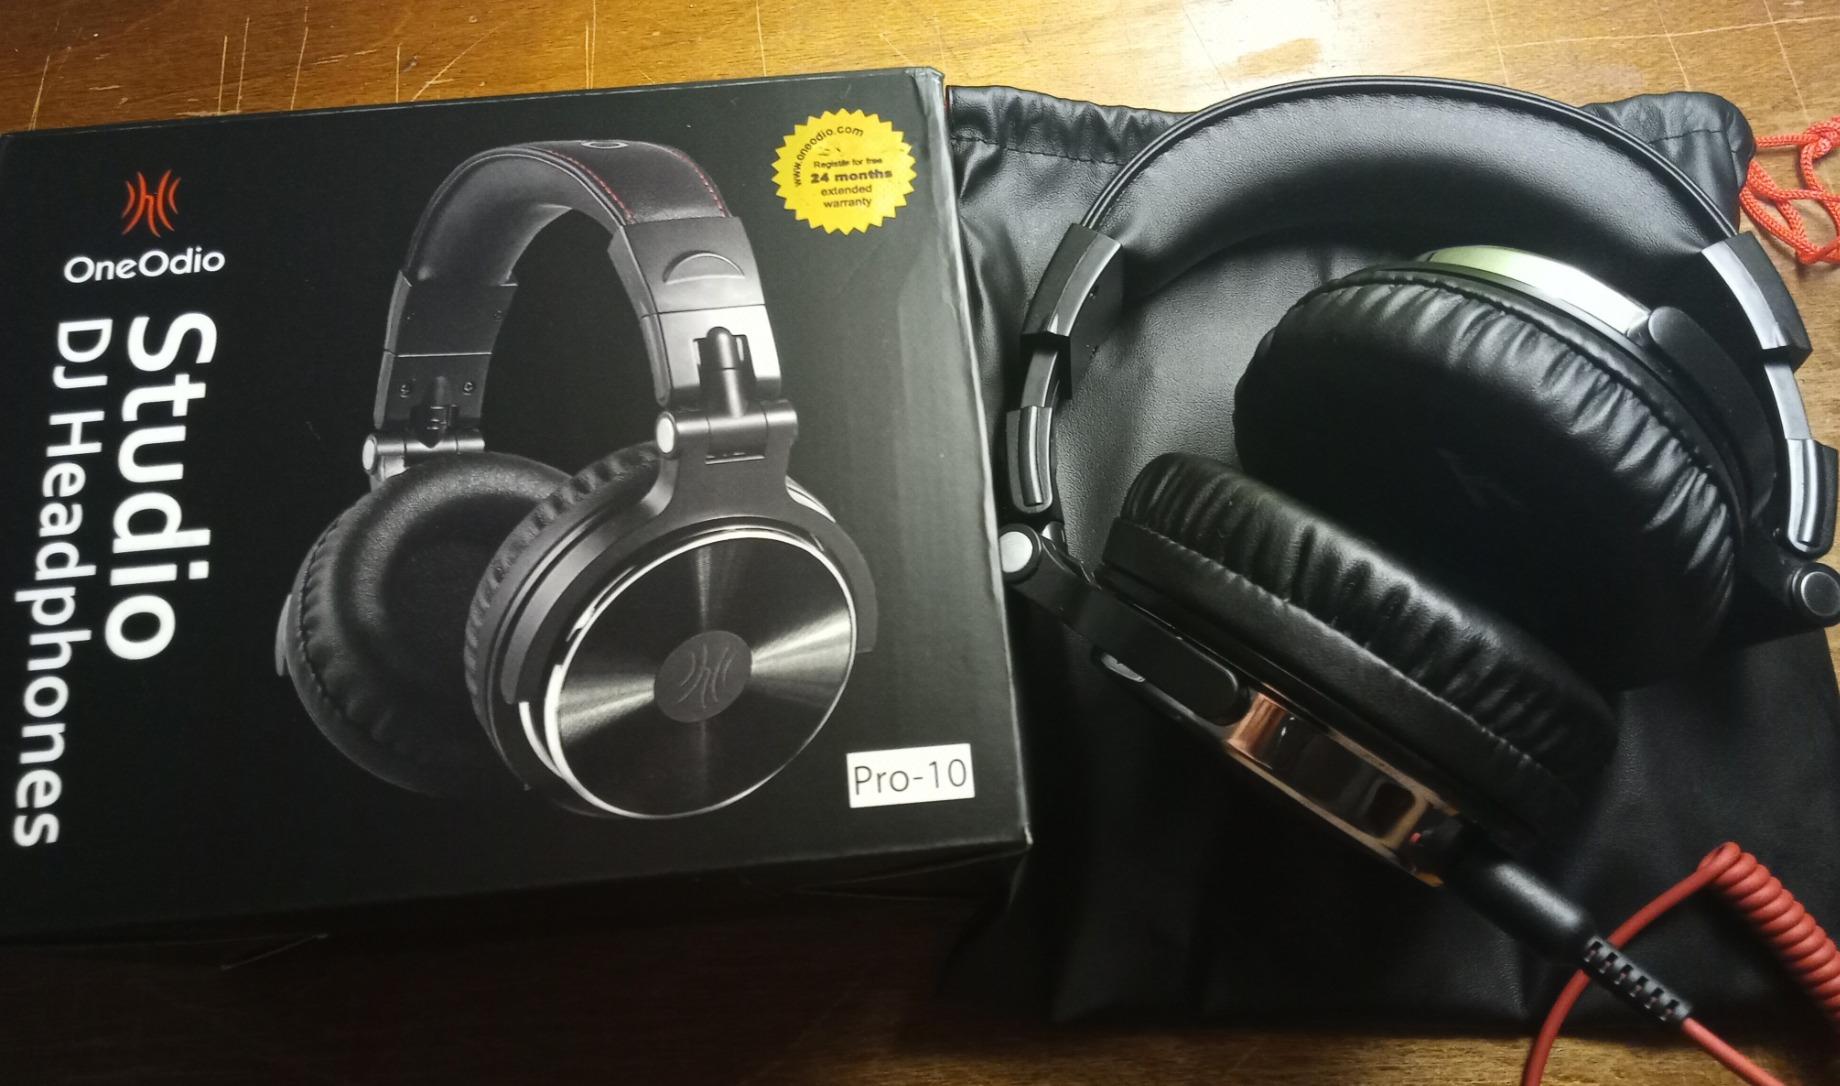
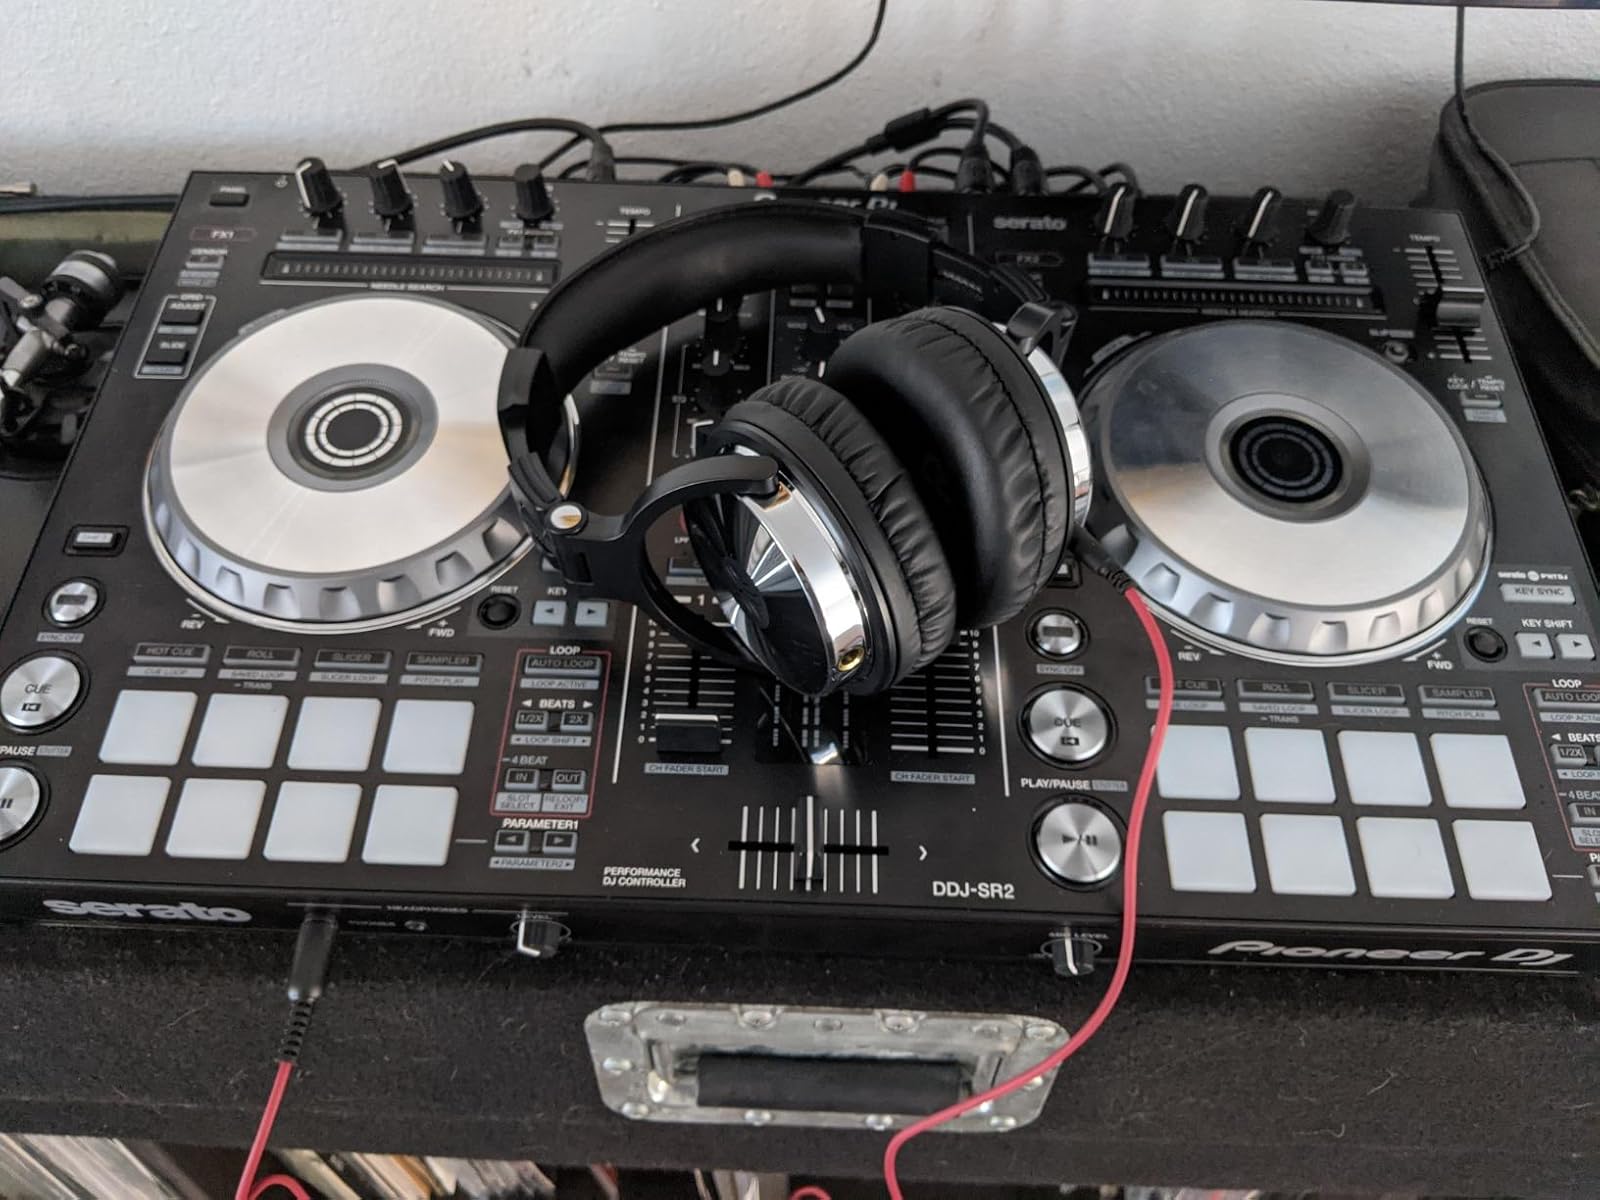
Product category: headphones
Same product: yes